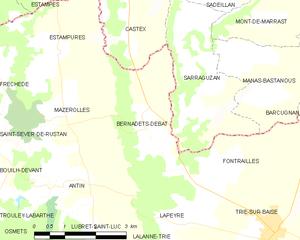
Bernadets-Debat est une commune française située dans le département des Hautes-Pyrénées, en région Occitanie.